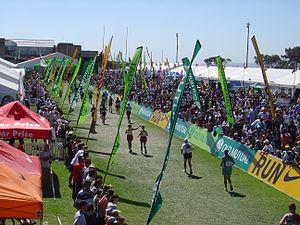
Le Two Oceans Marathon est un ultramarathon de 56 km doublé d'un semi-marathon de 21 km organisé chaque année au Cap, en Afrique du Sud, le samedi du week-end de Pâques.